The Day After

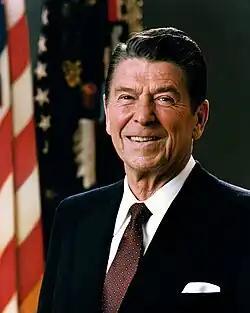
After seeing the film, Ronald Reagan wrote that the film had been very effective and left him depressed.

US President Ronald Reagan watched the film more than a month before its screening on Columbus Day, October 10, 1983. He wrote in his diary that the film was "very effective and left me greatly depressed" and that it changed his mind on the prevailing policy on a "nuclear war". The film was also screened for the Joint Chiefs of Staff. A government advisor who attended the screening, a friend of Meyer, told him: "If you wanted to draw blood, you did it. Those guys sat there like they were turned to stone." In 1987, Reagan and Soviet Premier Mikhail Gorbachev signed the Intermediate-Range Nuclear Forces Treaty, which resulted in the banning and reducing of their nuclear arsenal. In Reagan's memoirs, he drew a direct line from the film to the signing. Reagan supposedly later sent Meyer a telegram after the summit: "Don't think your movie didn't have any part of this, because it did." During an interview in 2010, Meyer said that the telegram was a myth and that the sentiment stemmed from a friend's letter to Meyer. He suggested the story had origins in editing notes received from the White House during the production, which "may have been a joke, but it wouldn't surprise me, him being an old Hollywood guy." There is also an apocryphal story which claims that, after seeing the film, Ronald Reagan said: "That will not happen on my watch."